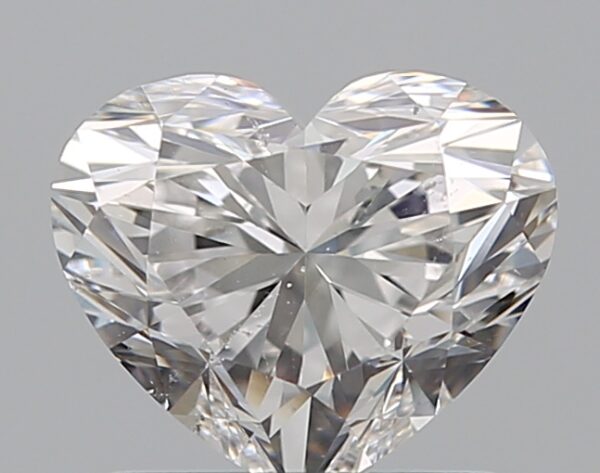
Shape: heart
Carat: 1.03
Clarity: SI1
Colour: D
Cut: EX
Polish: EX
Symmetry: EX
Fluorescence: ST
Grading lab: GIA
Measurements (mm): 5.92 x 7 x 4.2